Youth unemployment

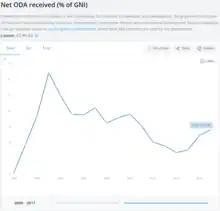
The trend of aid dependency in low income country

Many countries around the world provide income assistance to support unemployed youths until their labour market and economic conditions improve. Although this support is strictly related to obligations in terms of active job search and training, it has led to an emerging debate on whether or not it creates dependency among the youth and has a detrimental effect on them. In September 2014, David Cameron announced that he plans to cut housing and employment benefits for 18- to 21-year-olds by £3,000 to £23,000 to reduce dependency on government assistance and redirect funding to targeted programs for increased learning and training opportunities. The prime minister states, "At heart, I want us to effectively abolish youth unemployment. I want us to end the idea that aged 18 you can leave school, go and leave home, claim unemployment benefit and claim housing benefit." Under this plan, "most unemployed 18 to 21-year-olds would also be barred [preventing them] from claiming housing benefit in order to leave home."